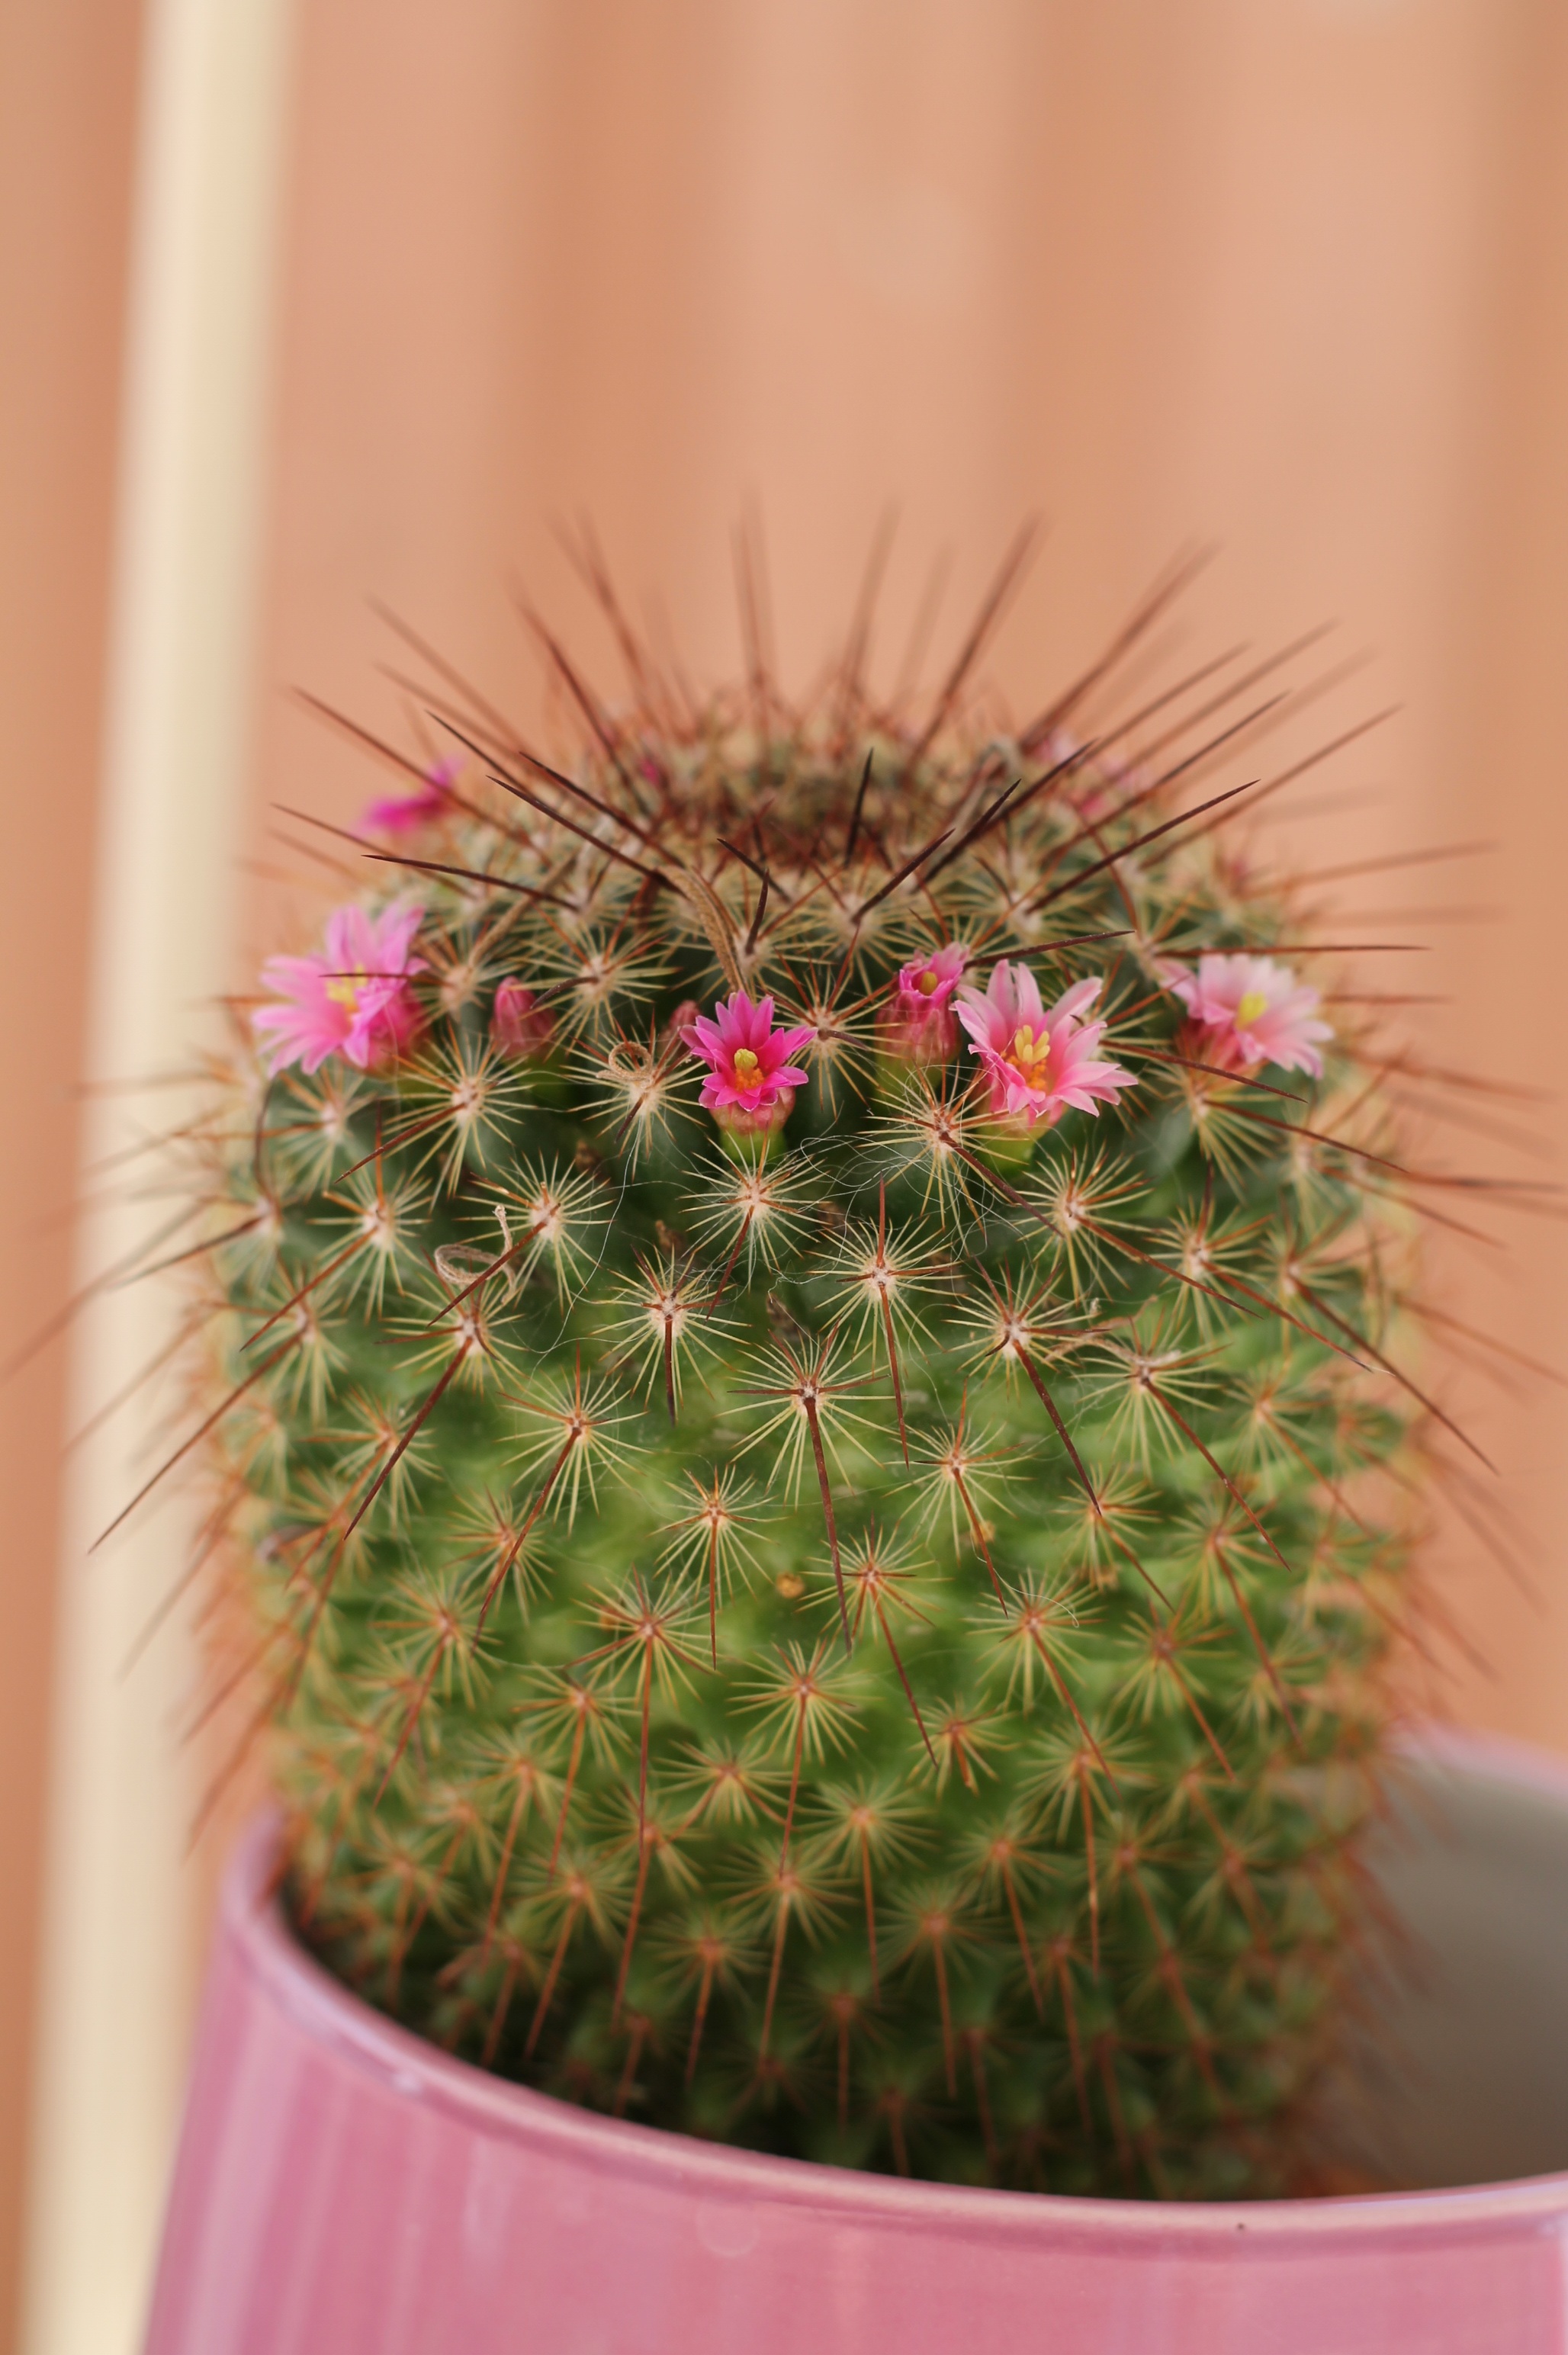
nature, cactus, plant, flower, produce, botany, flora, thorns, caryophyllales, macro photography, flowering plant, plant stem, land plant, thorns spines and prickles, hedgehog cactus